Seam (sewing)

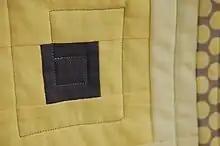
Seams join fabric pieces in this quilt.

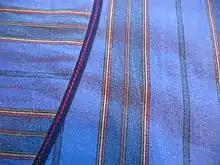
A curved seam

In sewing, a seam is the join where two or more layers of fabric, leather, or other materials are held together with stitches. Prior to the invention of the sewing machine, all sewing was done by hand. Seams in modern mass-produced household textiles, sporting goods, and ready-to-wear clothing are sewn by computerized machines, while home shoemaking, dressmaking, quilting, crafts, haute couture and tailoring may use a combination of hand and machine sewing.